As-Samu

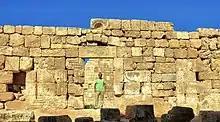
Eshtemoa synagogue, an ancient Jewish synagogue found at as-Samu' and dated to the 4th–5th century CE

After the Muslim conquest, as-Samu' was resettled by Muslims, possibly after the departure of its Jewish inhabitants. Under Islamic rule, the synagogue was repurposed as a mosque, which was constructed in its main prayer hall, with the addition of a "mihrab". Some sources attribute the repurposing to the 7th century, during the Umayyad period, while Robert Schick suggests it may have taken place later, in the 10th century.